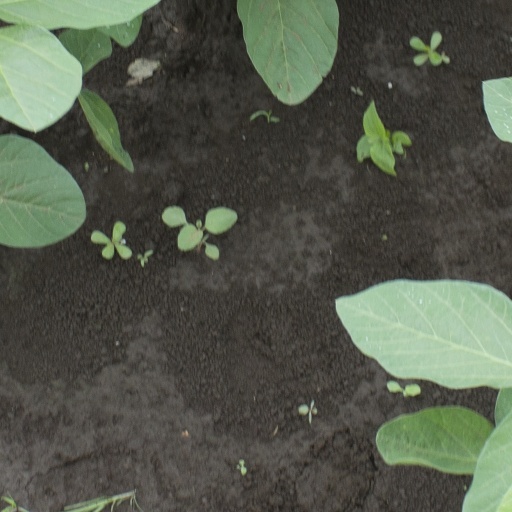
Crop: soybean